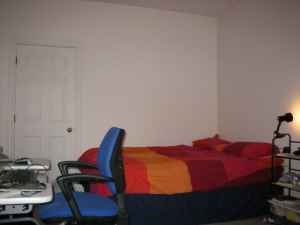
Room type: bedroom